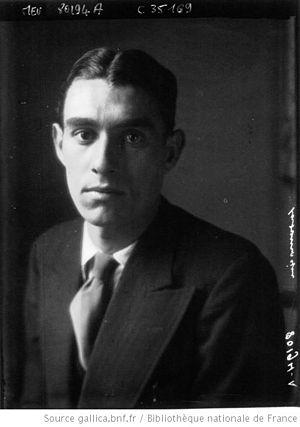
Jules Ladoumègue, dit Julot, né le 10 décembre 1906 à La Bastide, quartier de Bordeaux et mort le 3 mars 1973 à Paris, est un athlète français spécialiste des courses de demi-fond, multiple recordman du monde.